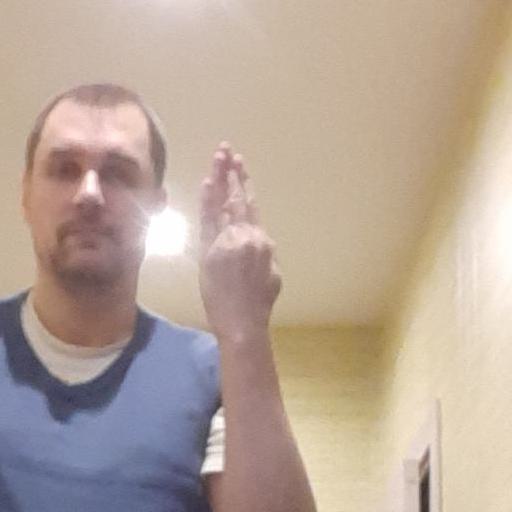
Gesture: stop_inverted